Marjorie Patterson

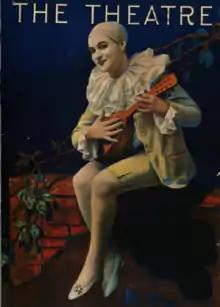
Marjorie Patterson as Pierrot, from a 1916 magazine cover.

Marjorie Patterson (May 12, 1886 – March 11, 1948) was an American author and actress in the early 20th century.